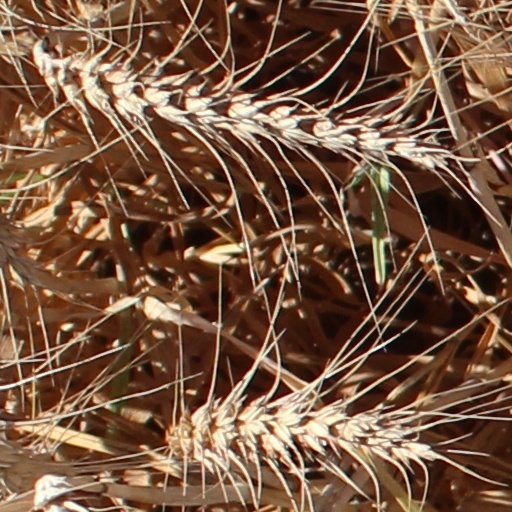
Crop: wheat